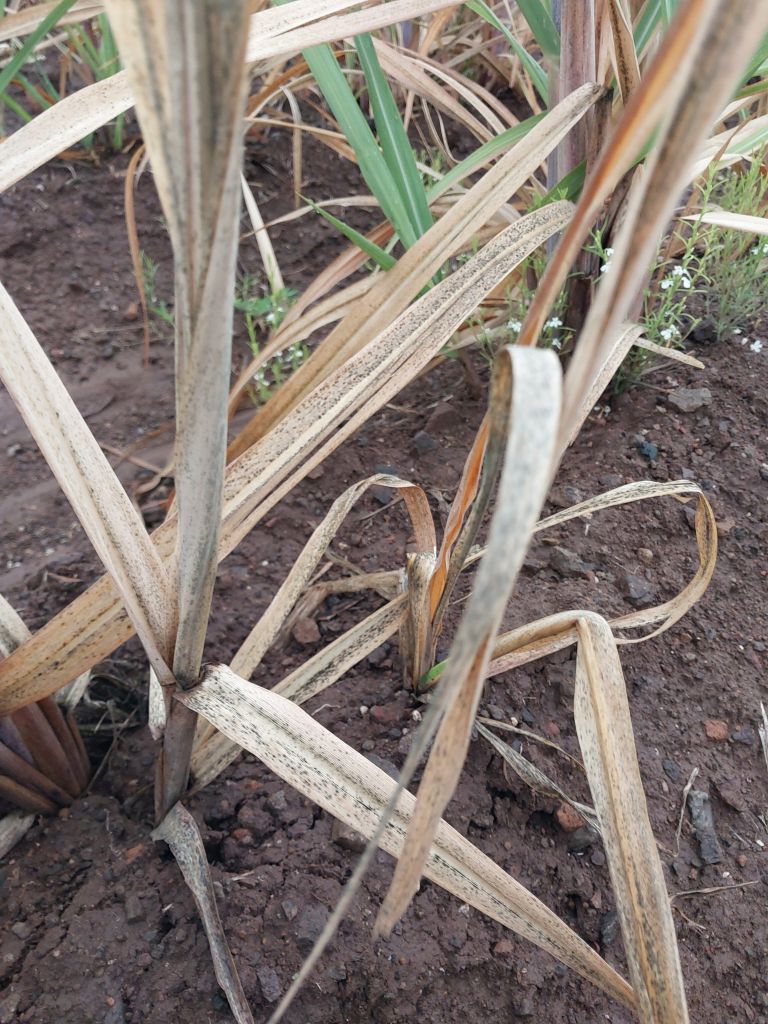
Label: Sett Rot